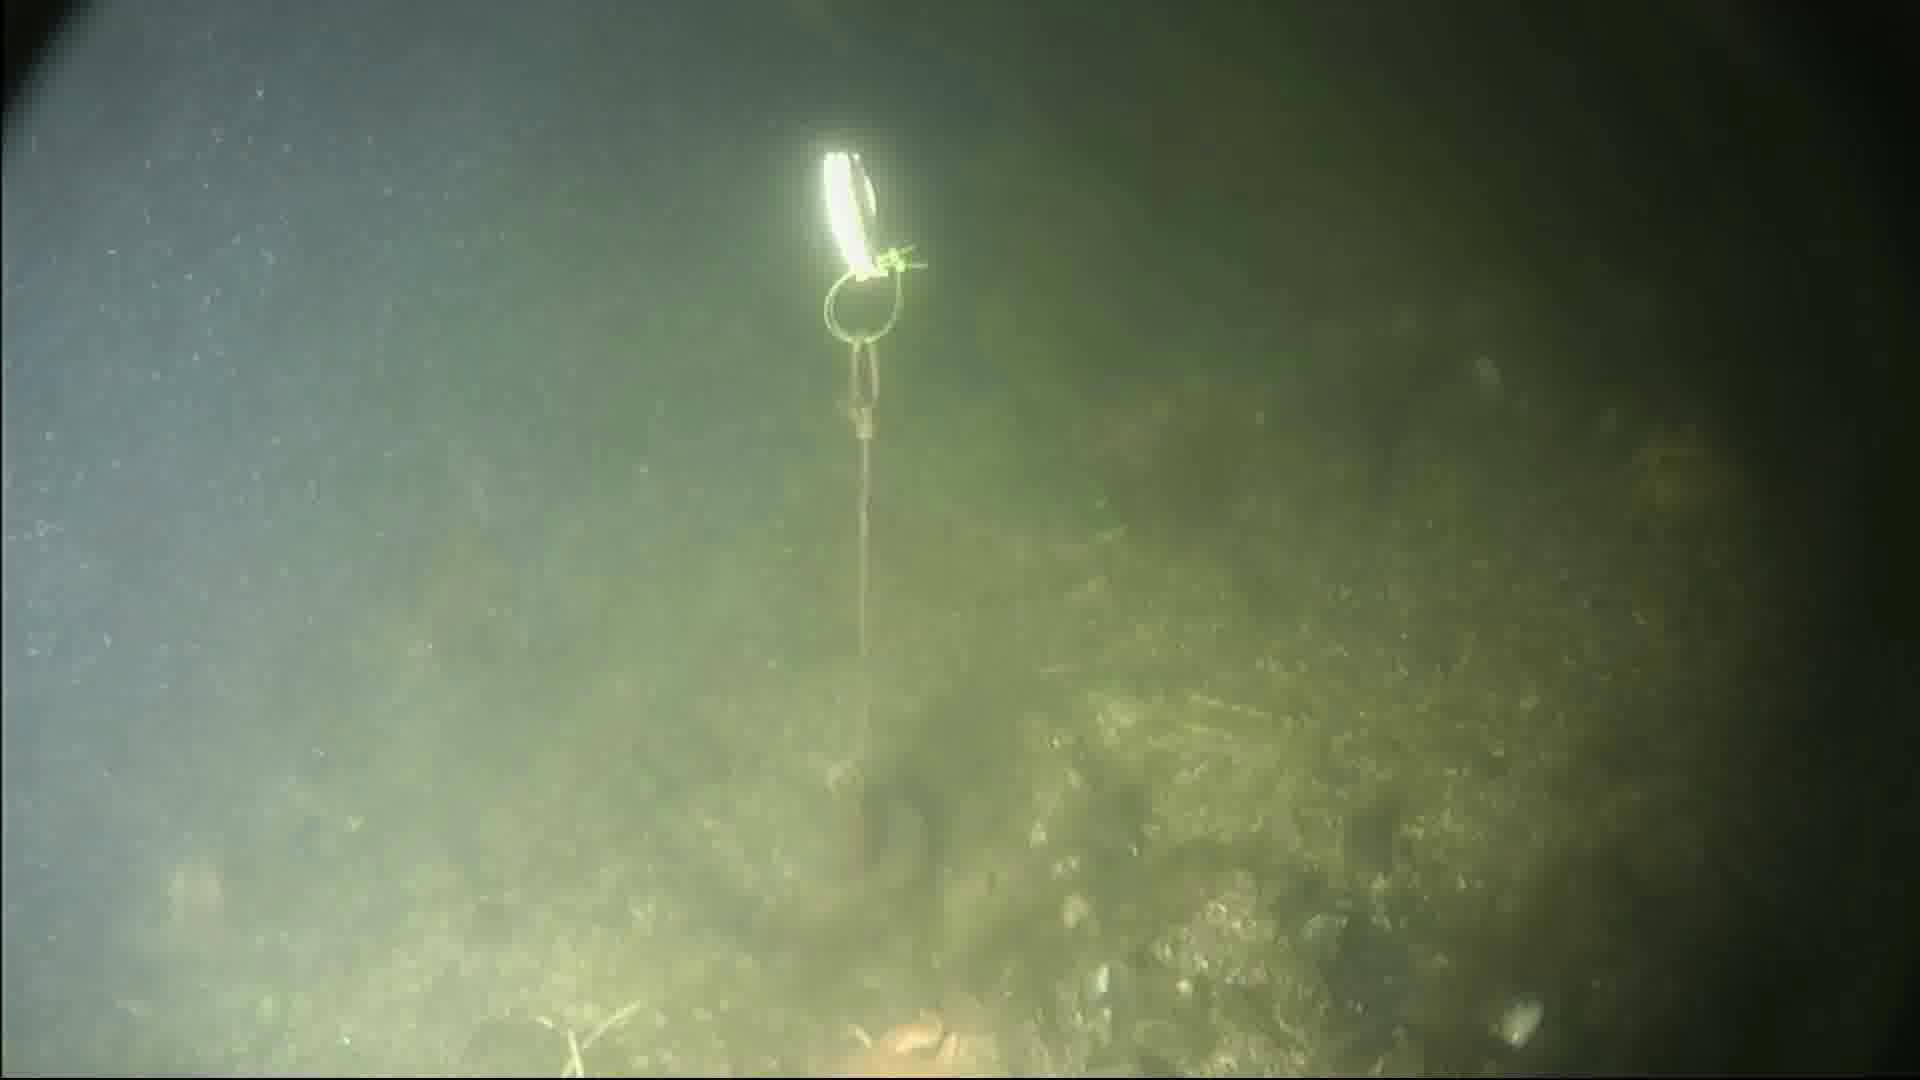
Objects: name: starfish
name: crab